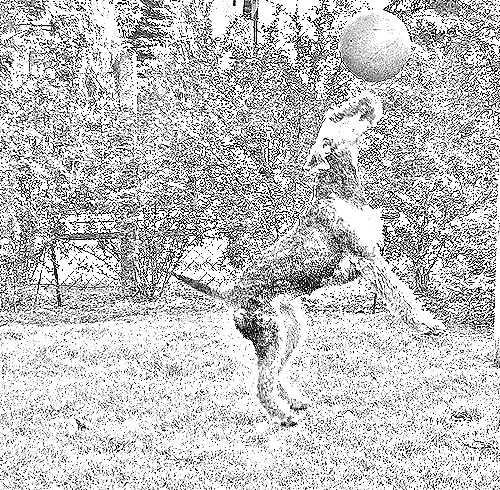
Portrait style: Sketch Portrait